Ghassed

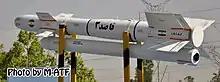
Ghassed 3

The Ghassed is a family of guided bombs and missiles developed by Iran.